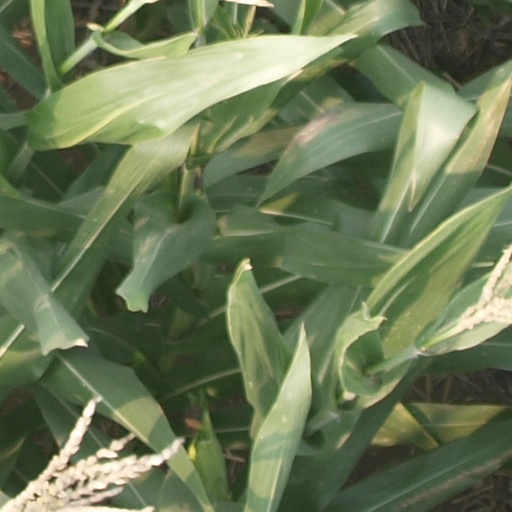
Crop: maize; corn